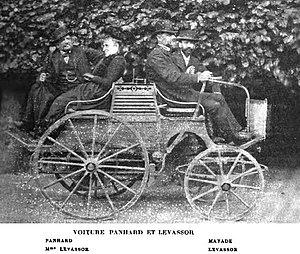
Panhard, Lavassor et Mayade en 1892 - Histoire de l'automobile, Pierre Souvestre, éd. H. Dunod et E. Pinat, 1907 (ASIN B001BPBE58) - Histoire de l'automobile, Pierre Souvestre, éd. H. Dunod et E. Pinat, 1907 (ASIN B001BPBE58) p. 187 (This might date from 1891, since it shows a scene nearly identical to the other linked image, which is dated 1891, and the automobile looks like a very early prototype, predating Panhard &amp
Panhard & Levassor est un constructeur automobile français dont l'activité civile a été arrêtée en 1967, après sa reprise par Citroën. L'entreprise, rachetée en 2012 par Renault Trucks Defense, est devenue sous le nom de Panhard Defense constructeur de véhicules militaires, essentiellement des blindés légers 4 × 4, produits en France dans deux usines à Marolles-en-Hurepoix et Saint-Germain-Laval.